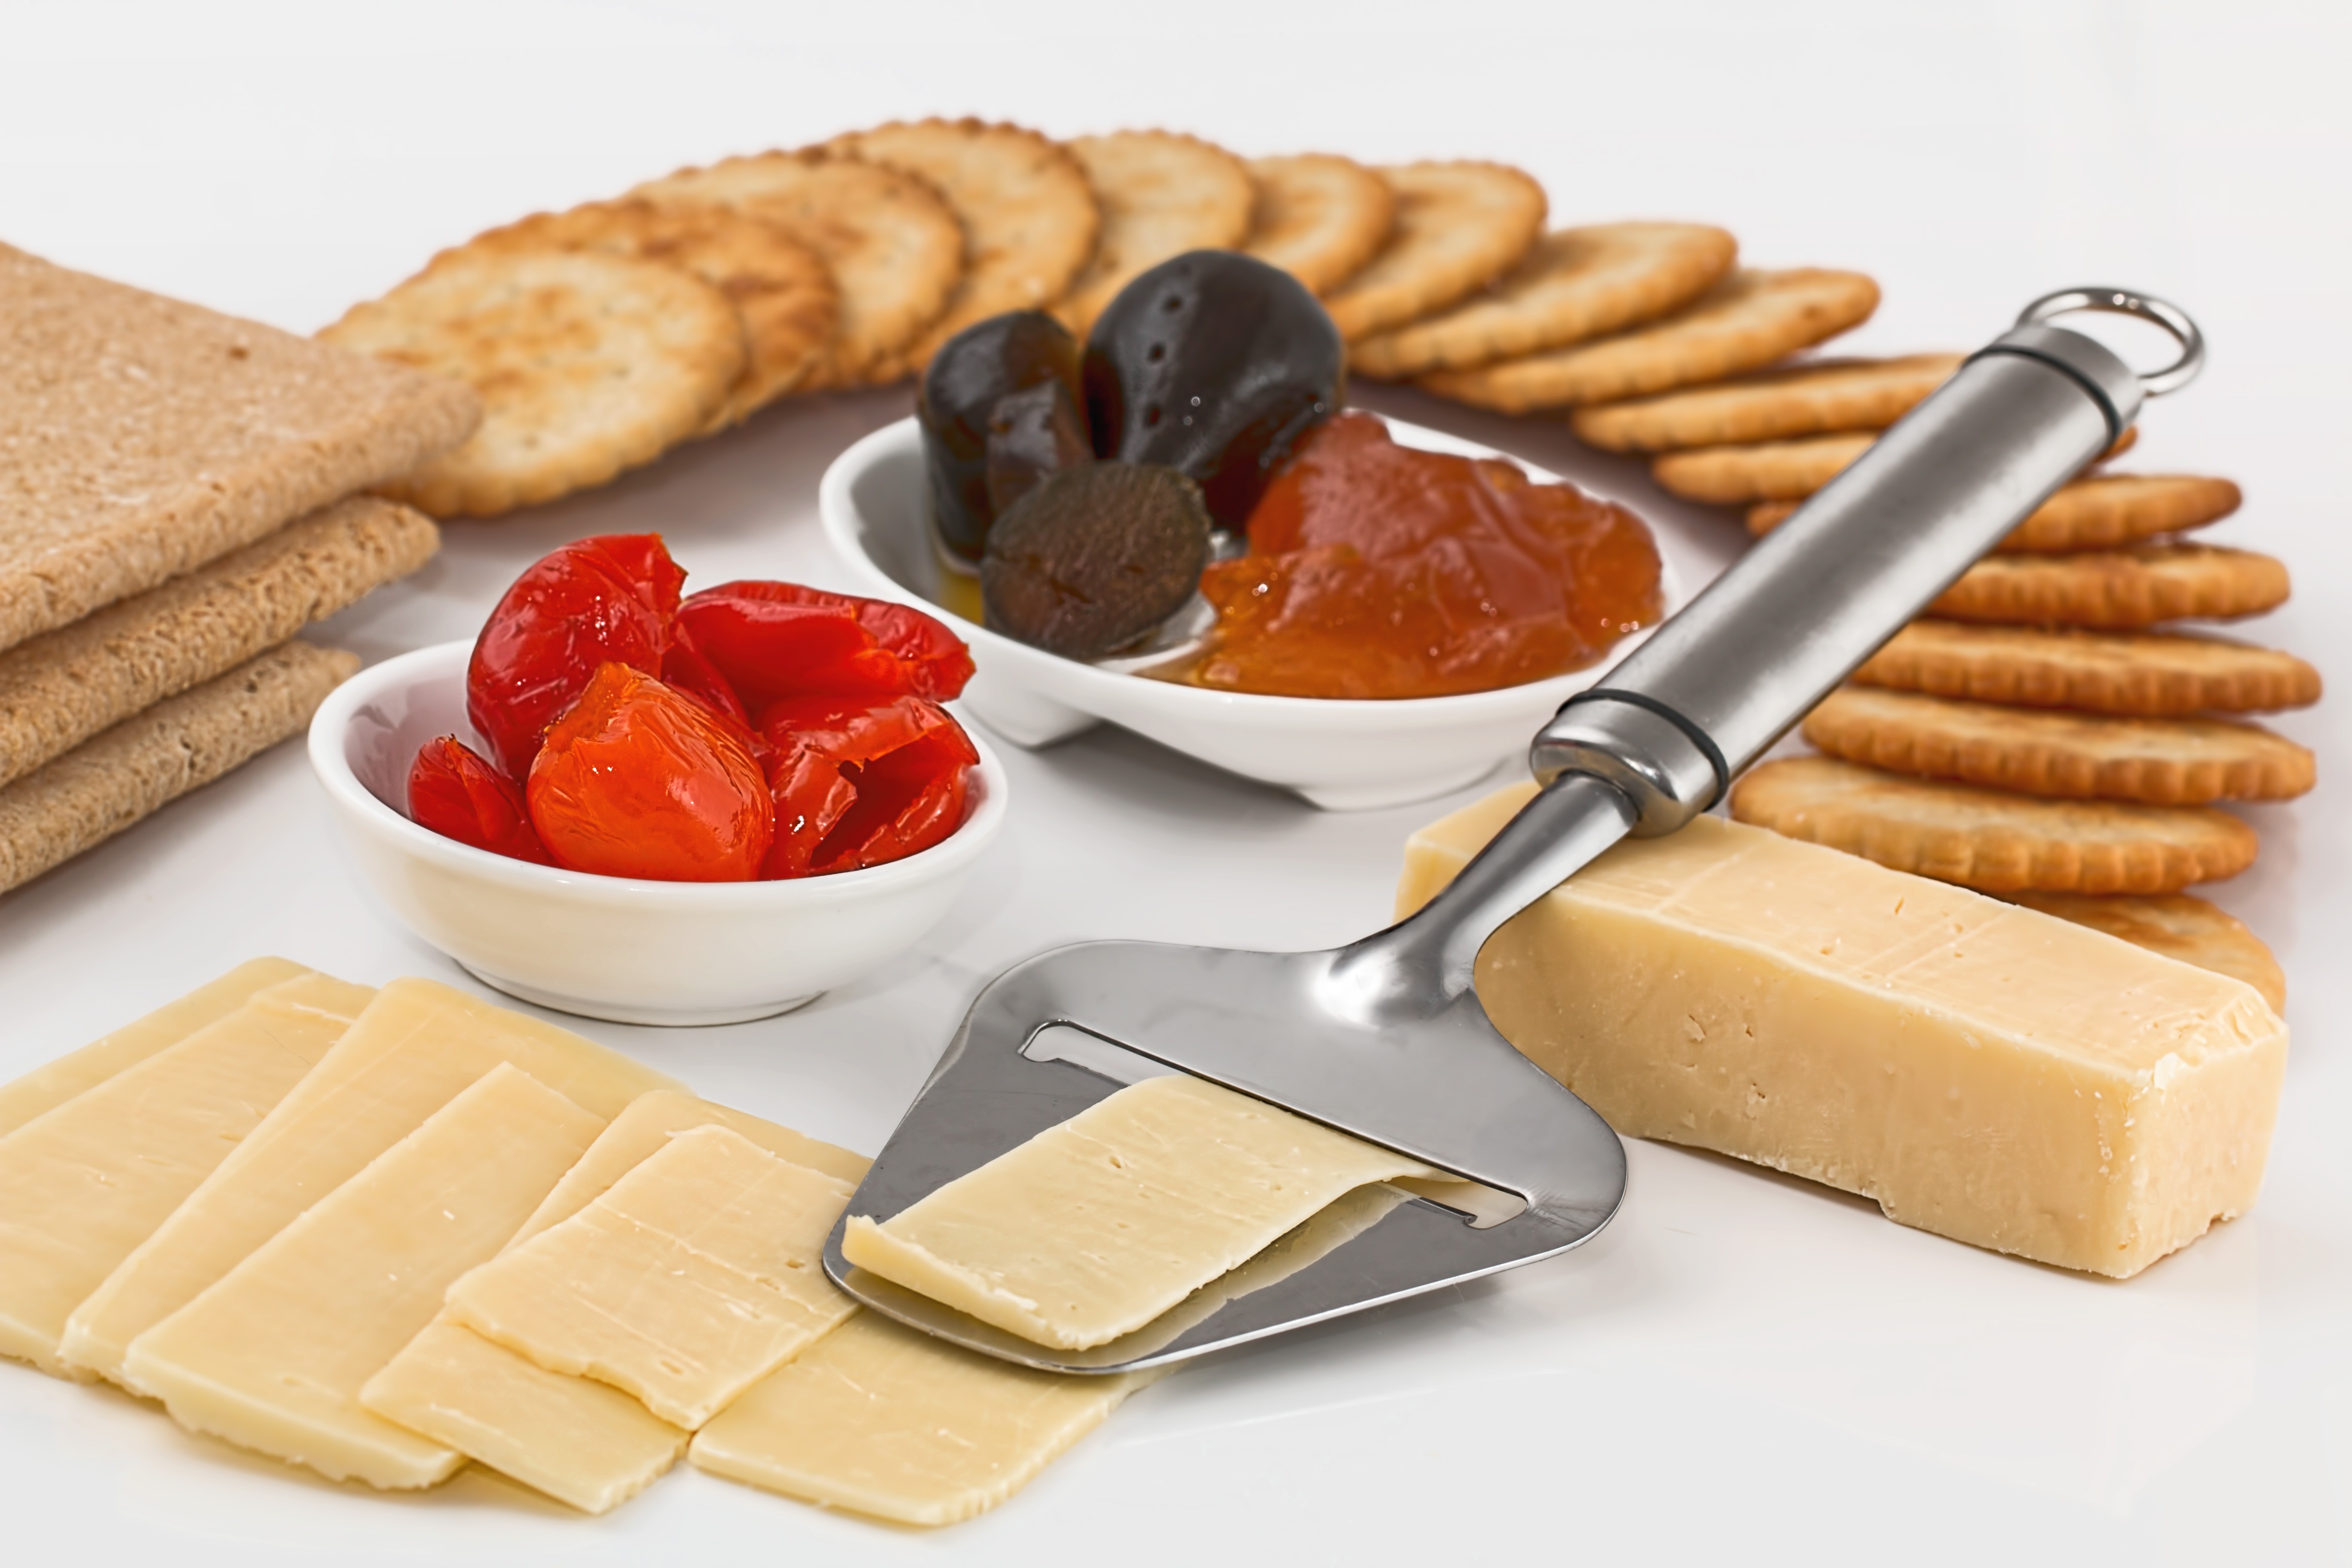
dish, meal, food, produce, breakfast, snack, dessert, meat, cuisine, dairy product, buffet, cut, crackers, nutrition, nourishment, platter, diet, sliced, biscuits, protein, appetizers, hors d oeuvre, finger food, cheese slicer